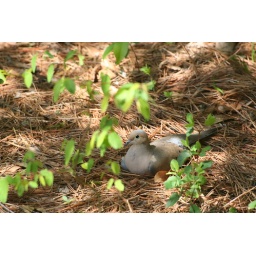
There are several dove that bed down in the pine needles below my feeders. No crop, no tweaking in PS.